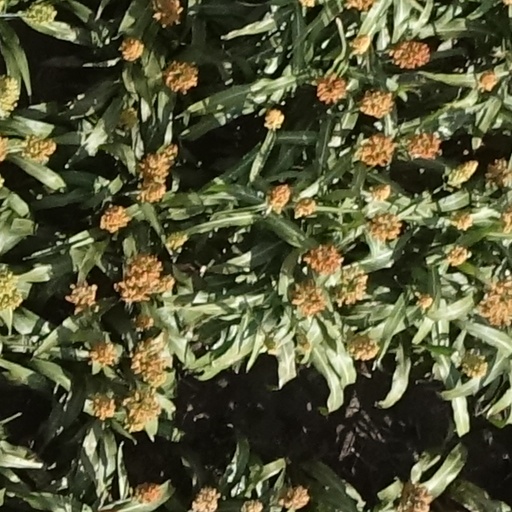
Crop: sorghum